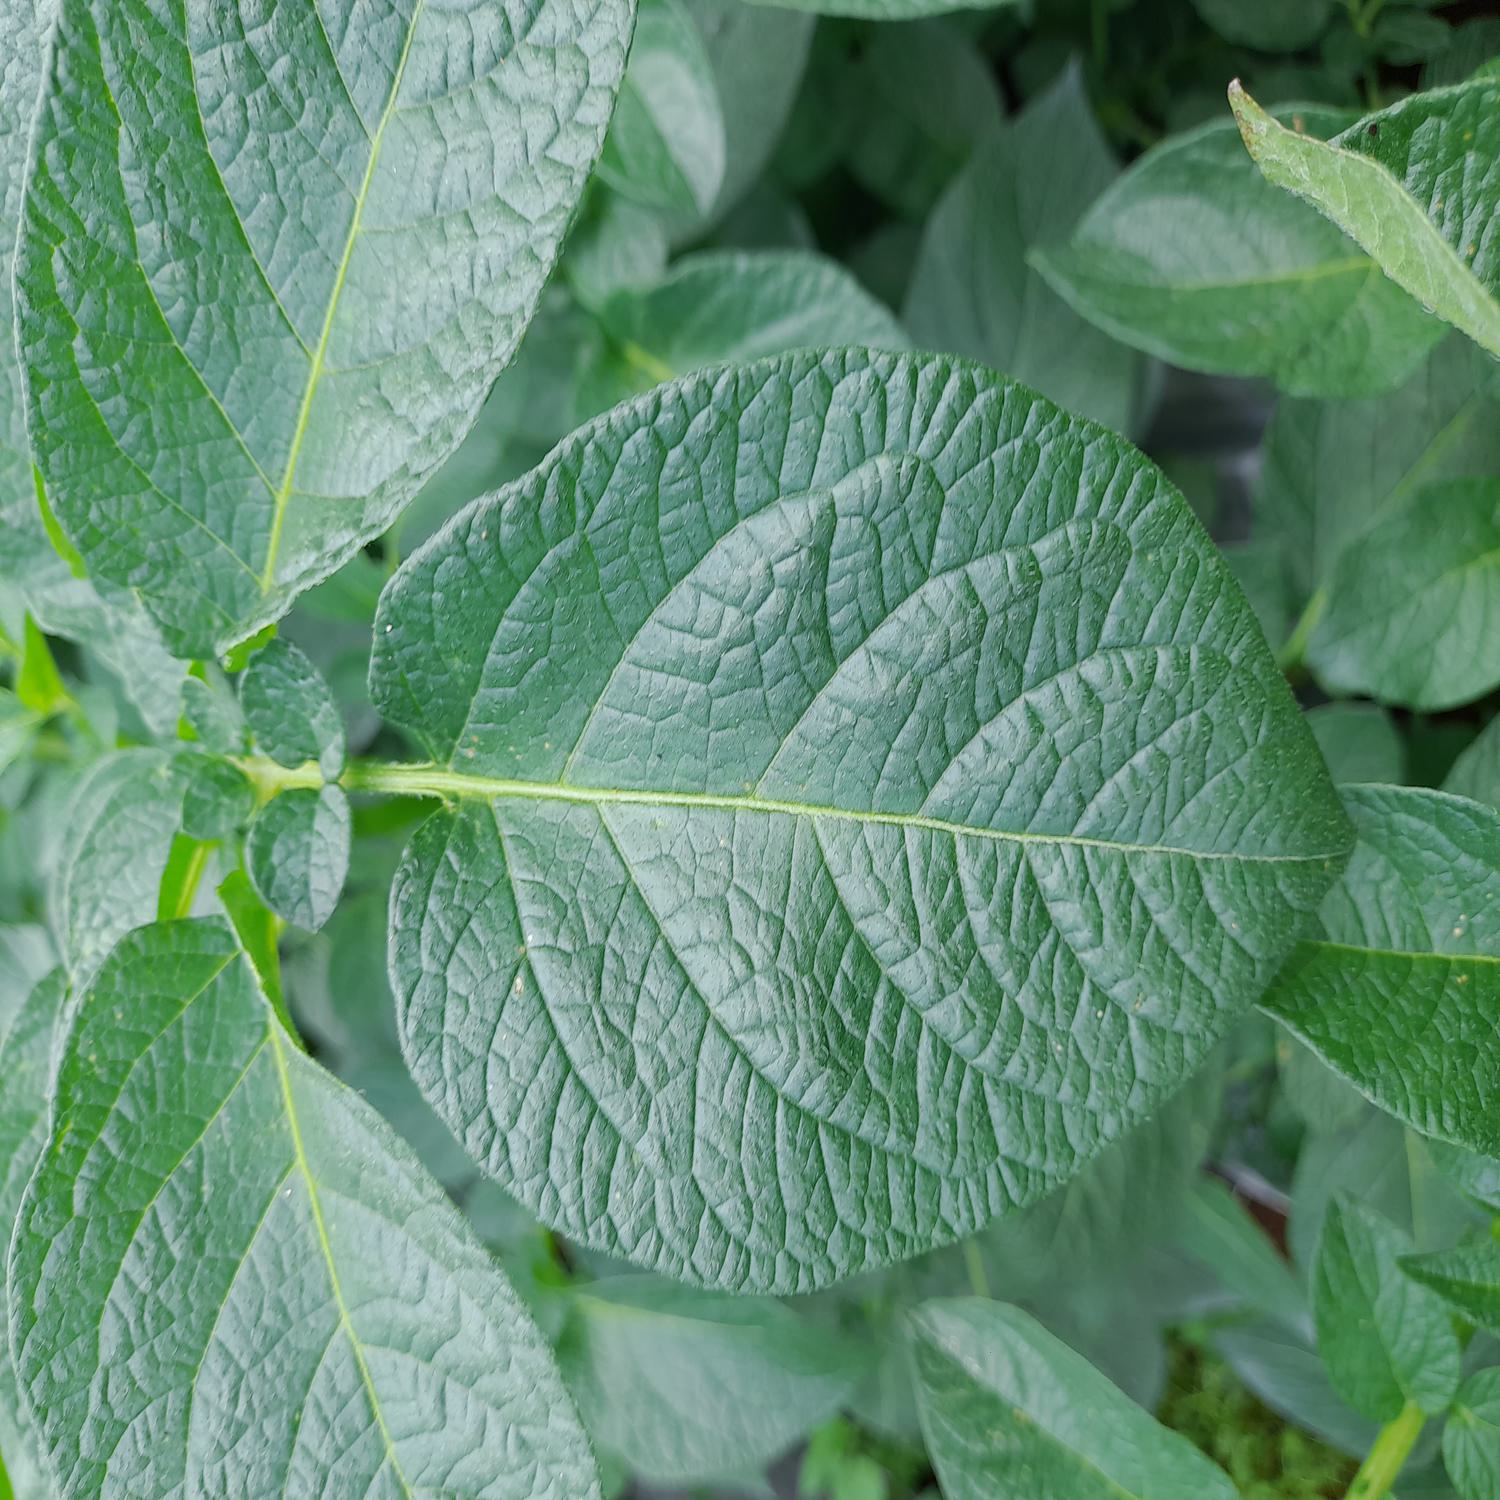
Etiqueta: Sana